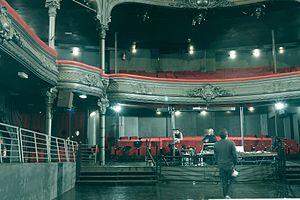
Back to Breizh est le vingtième album original d'Alan Stivell et son seizième album studio, paru le 17 avril 2000 chez Dreyfus. Il représente une synthèse de la musique du harpiste, avec des côtés traditionnels, l'écriture de textes actuels et des expérimentations, entre la musique pop rock, new age et électronique. La fusion de sonorités contemporaines conserve néanmoins une plus grande place aux accents acoustiques et à la harpe celtique en tant qu'instrument électrique.